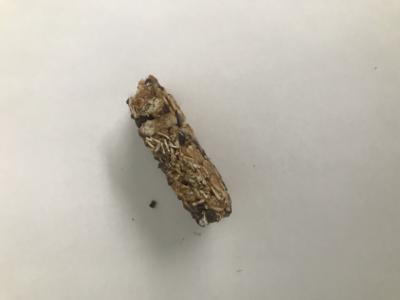
Label: generalcompost